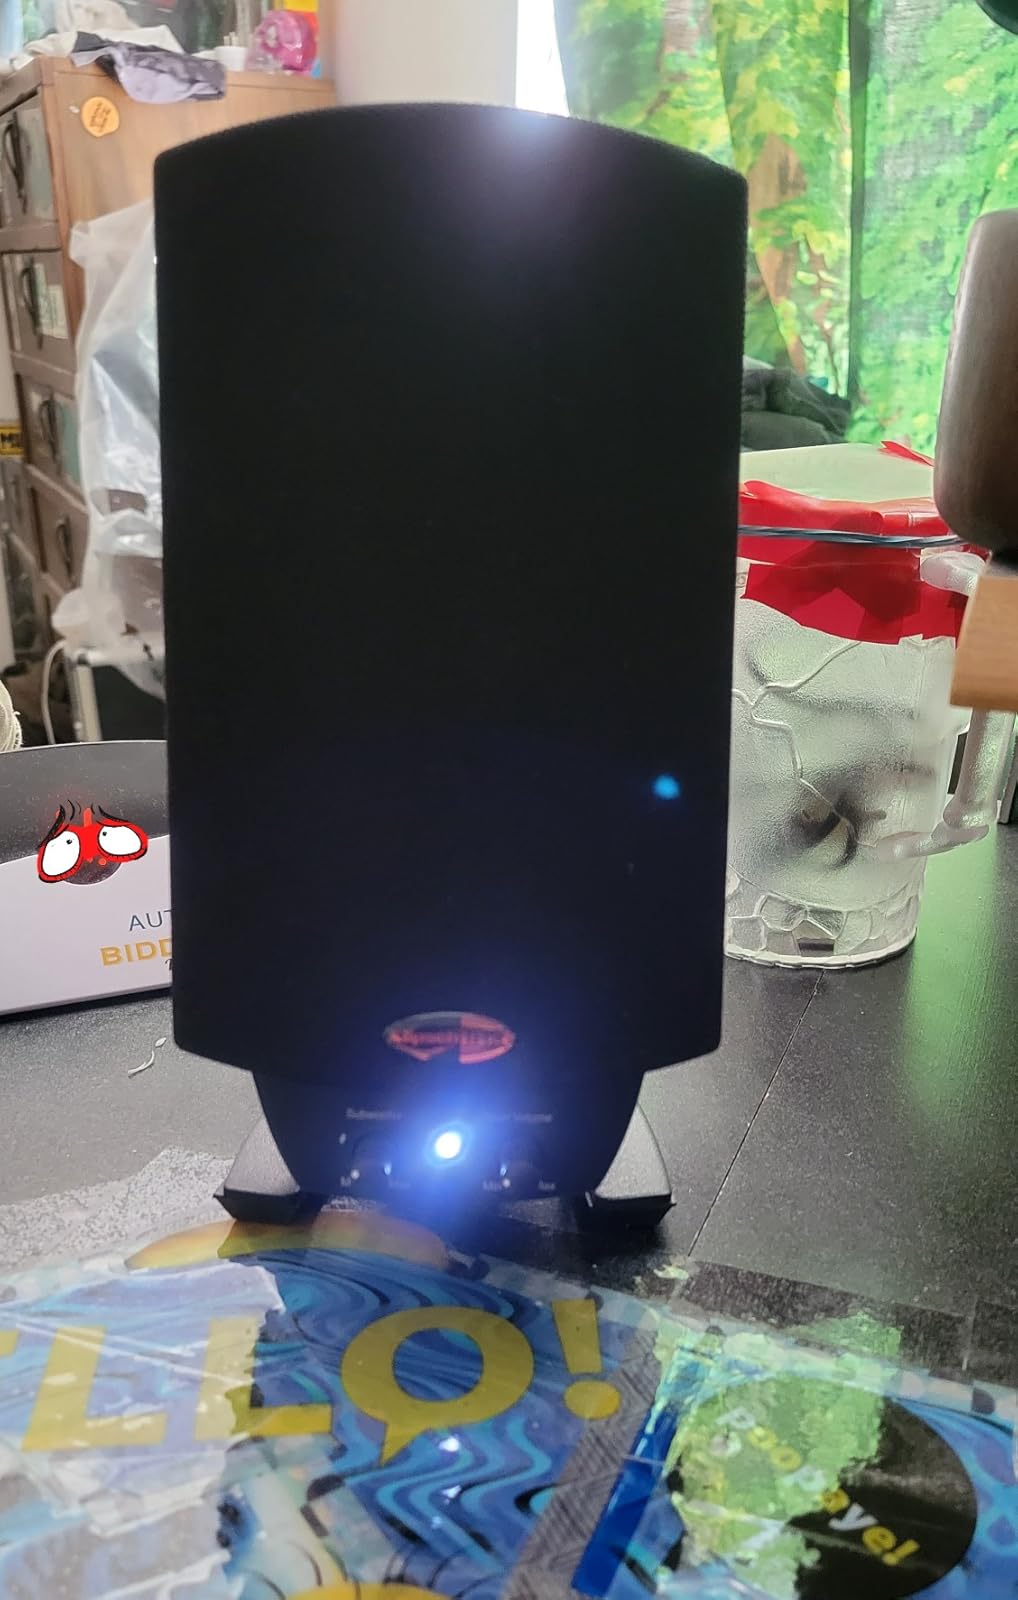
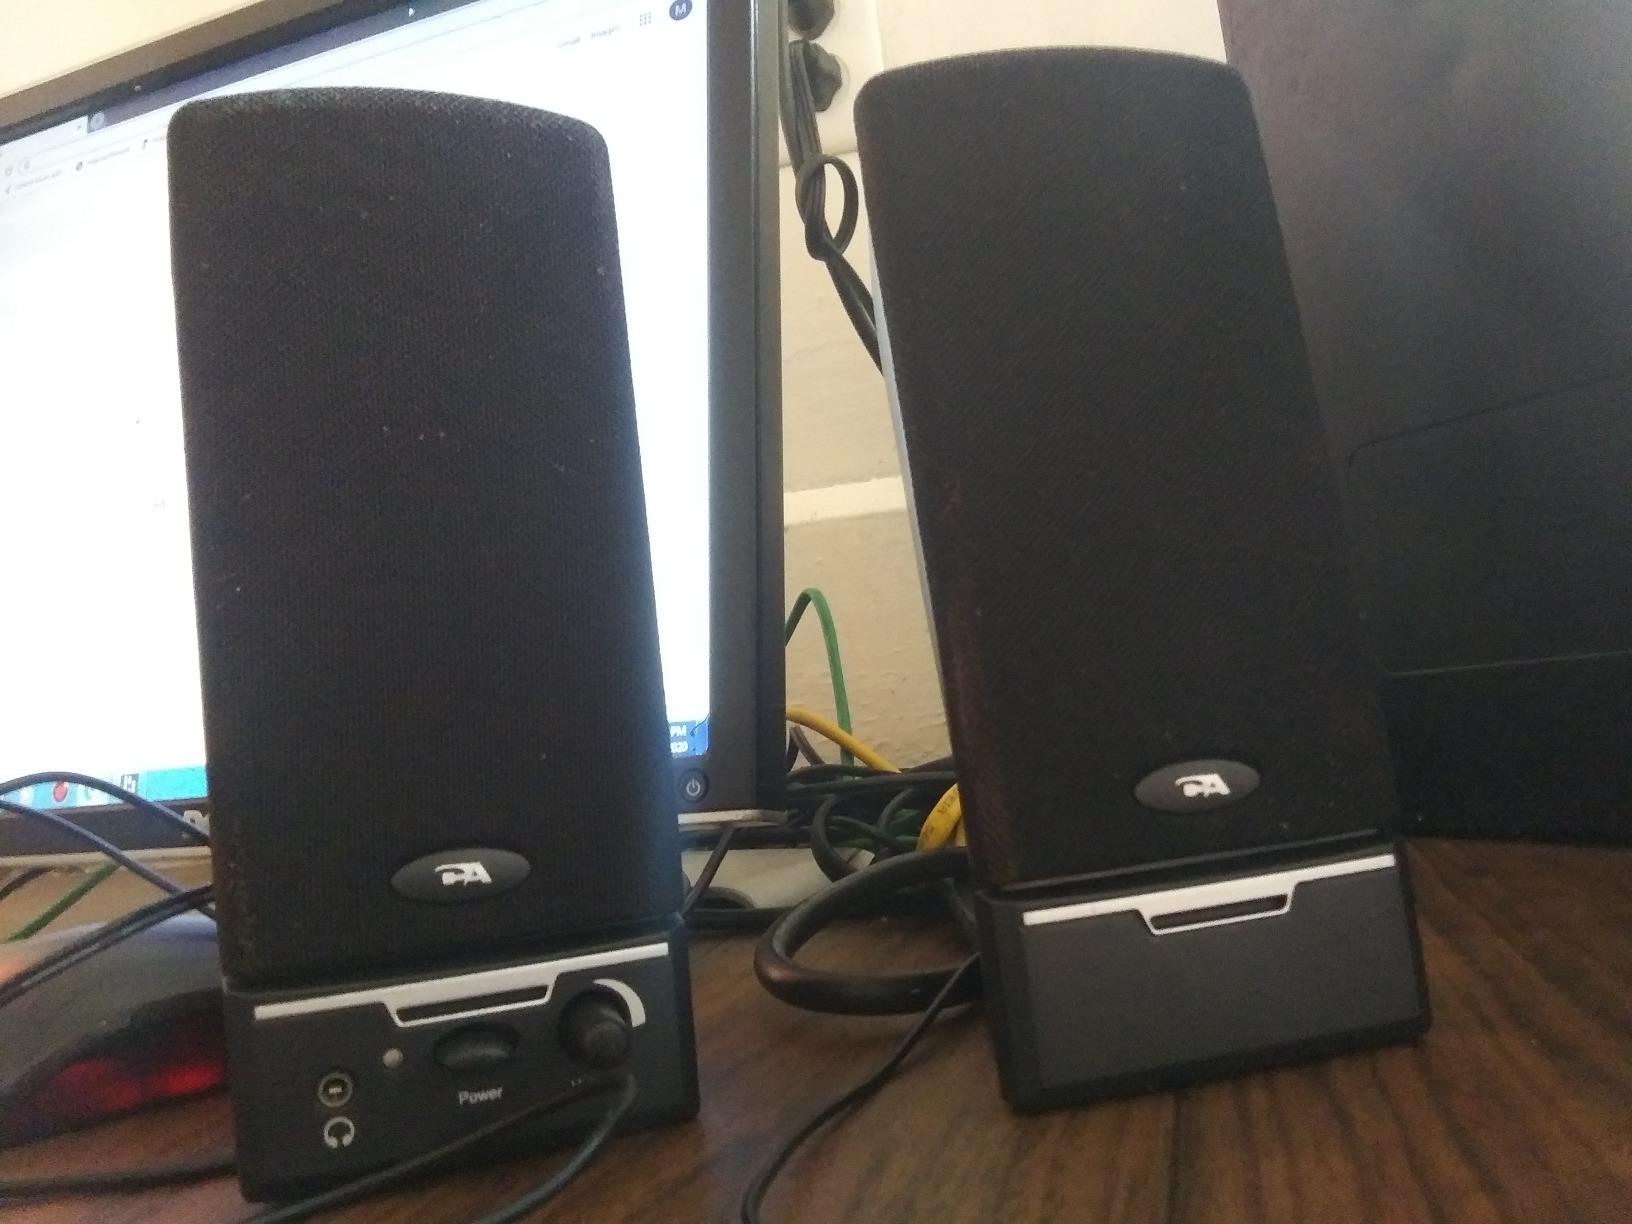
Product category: speaker
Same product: no